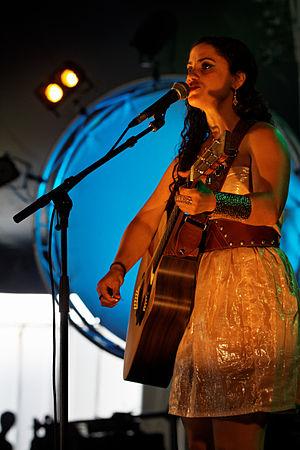
Emel Mathlouthi, née le 11 janvier 1982 à Tunis, est une chanteuse, auteure-compositrice et productrice de musique tunisienne.